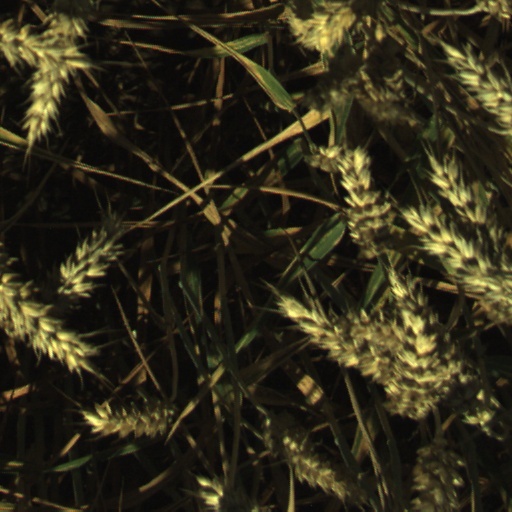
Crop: wheat